Sanaa University

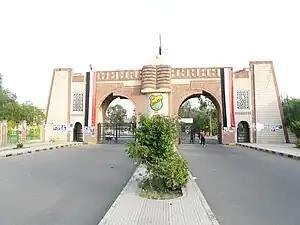
New Sanaa University

When Sanaa university was first established, it had two faculties: the Faculty of Sharia and Law and the Faculty of Education, which also included the specialties of Colleges of Arts, Sciences and Education. In 1974, those specialties were developed and formed three new faculties: Arts, Science, Education. The Faculty of Sharia and Law celebrated the launch of the Business Department, which became an independent faculty a year later. By that time, the university included five faculties and continued expansion until it included the rest of the other specialties. As of 2005, Sanaa University was composed of twenty faculties with 12 faculties at the main campus of Sanaa and eight others at different branches throughout the country.